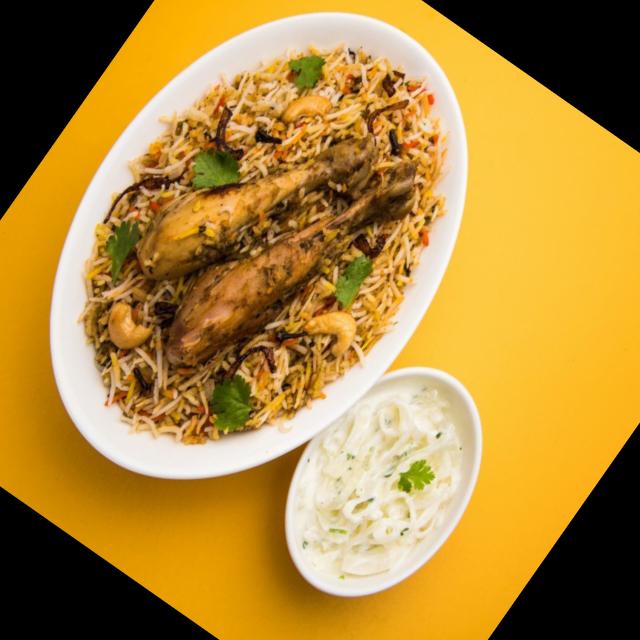
Dish: biryani